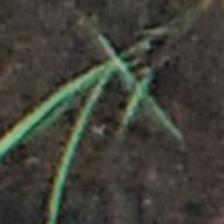
Label: single